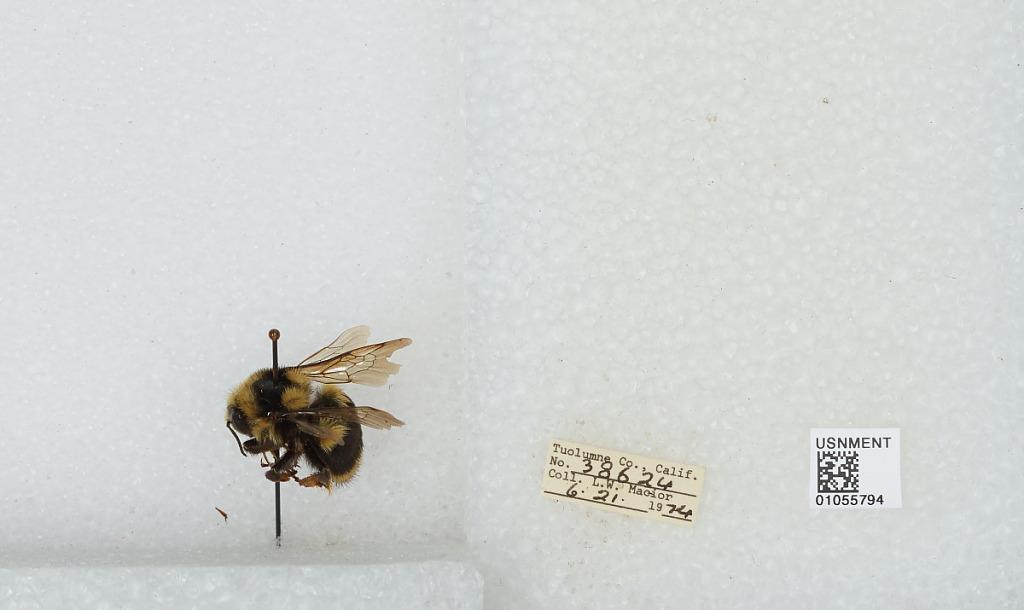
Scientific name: Bombus bifarius nearcticus
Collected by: L. Macior
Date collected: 1974-6-21
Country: United States
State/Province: California
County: Tuolumne
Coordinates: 38.02, -119.93